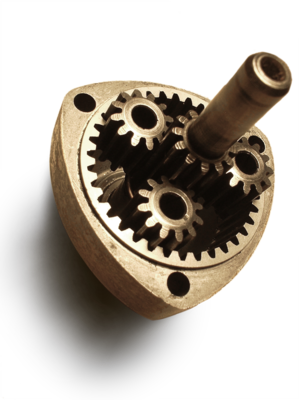
Le train épicycloïdal est un dispositif de transmission mécanique. Il a la particularité d'avoir deux degrés de mobilité, comme le différentiel, c’est-à-dire qu'il associe trois arbres ayant des vitesses de rotation différentes avec une seule relation mathématique : il faut fixer les vitesses de deux des arbres pour connaître celle du troisième.
Un engrenage est un système mécanique composé de deux roues dentées ou plus engrenées servant :